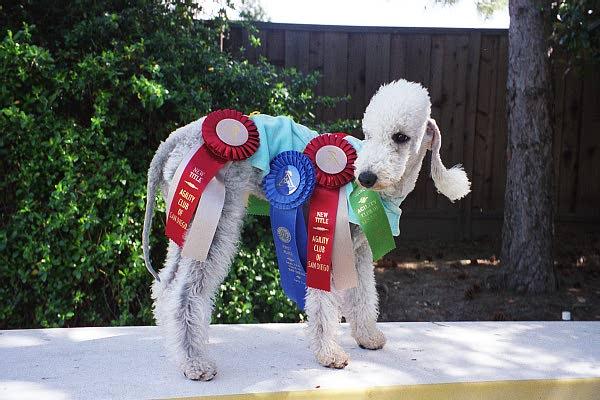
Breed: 214-n000033-Bedlington_terrier